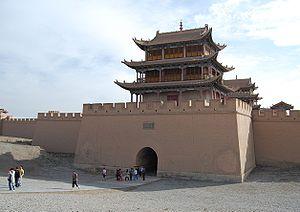
Jiayuguan ou le passe de Jiayu est un fort à l'extrémité ouest de la Grande Muraille de Chine, près de la ville de Jiayuguan homonyme dans la province de Gansu. Avec les forts de Juyongguan et de Shanhaiguan, il est l'un des principaux passages de la Grande Muraille. Il est surnommé "le plus grand fort sous le paradis de la Chine".